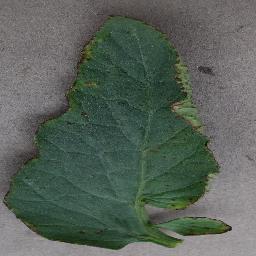
Label: Tomato___Bacterial_spot